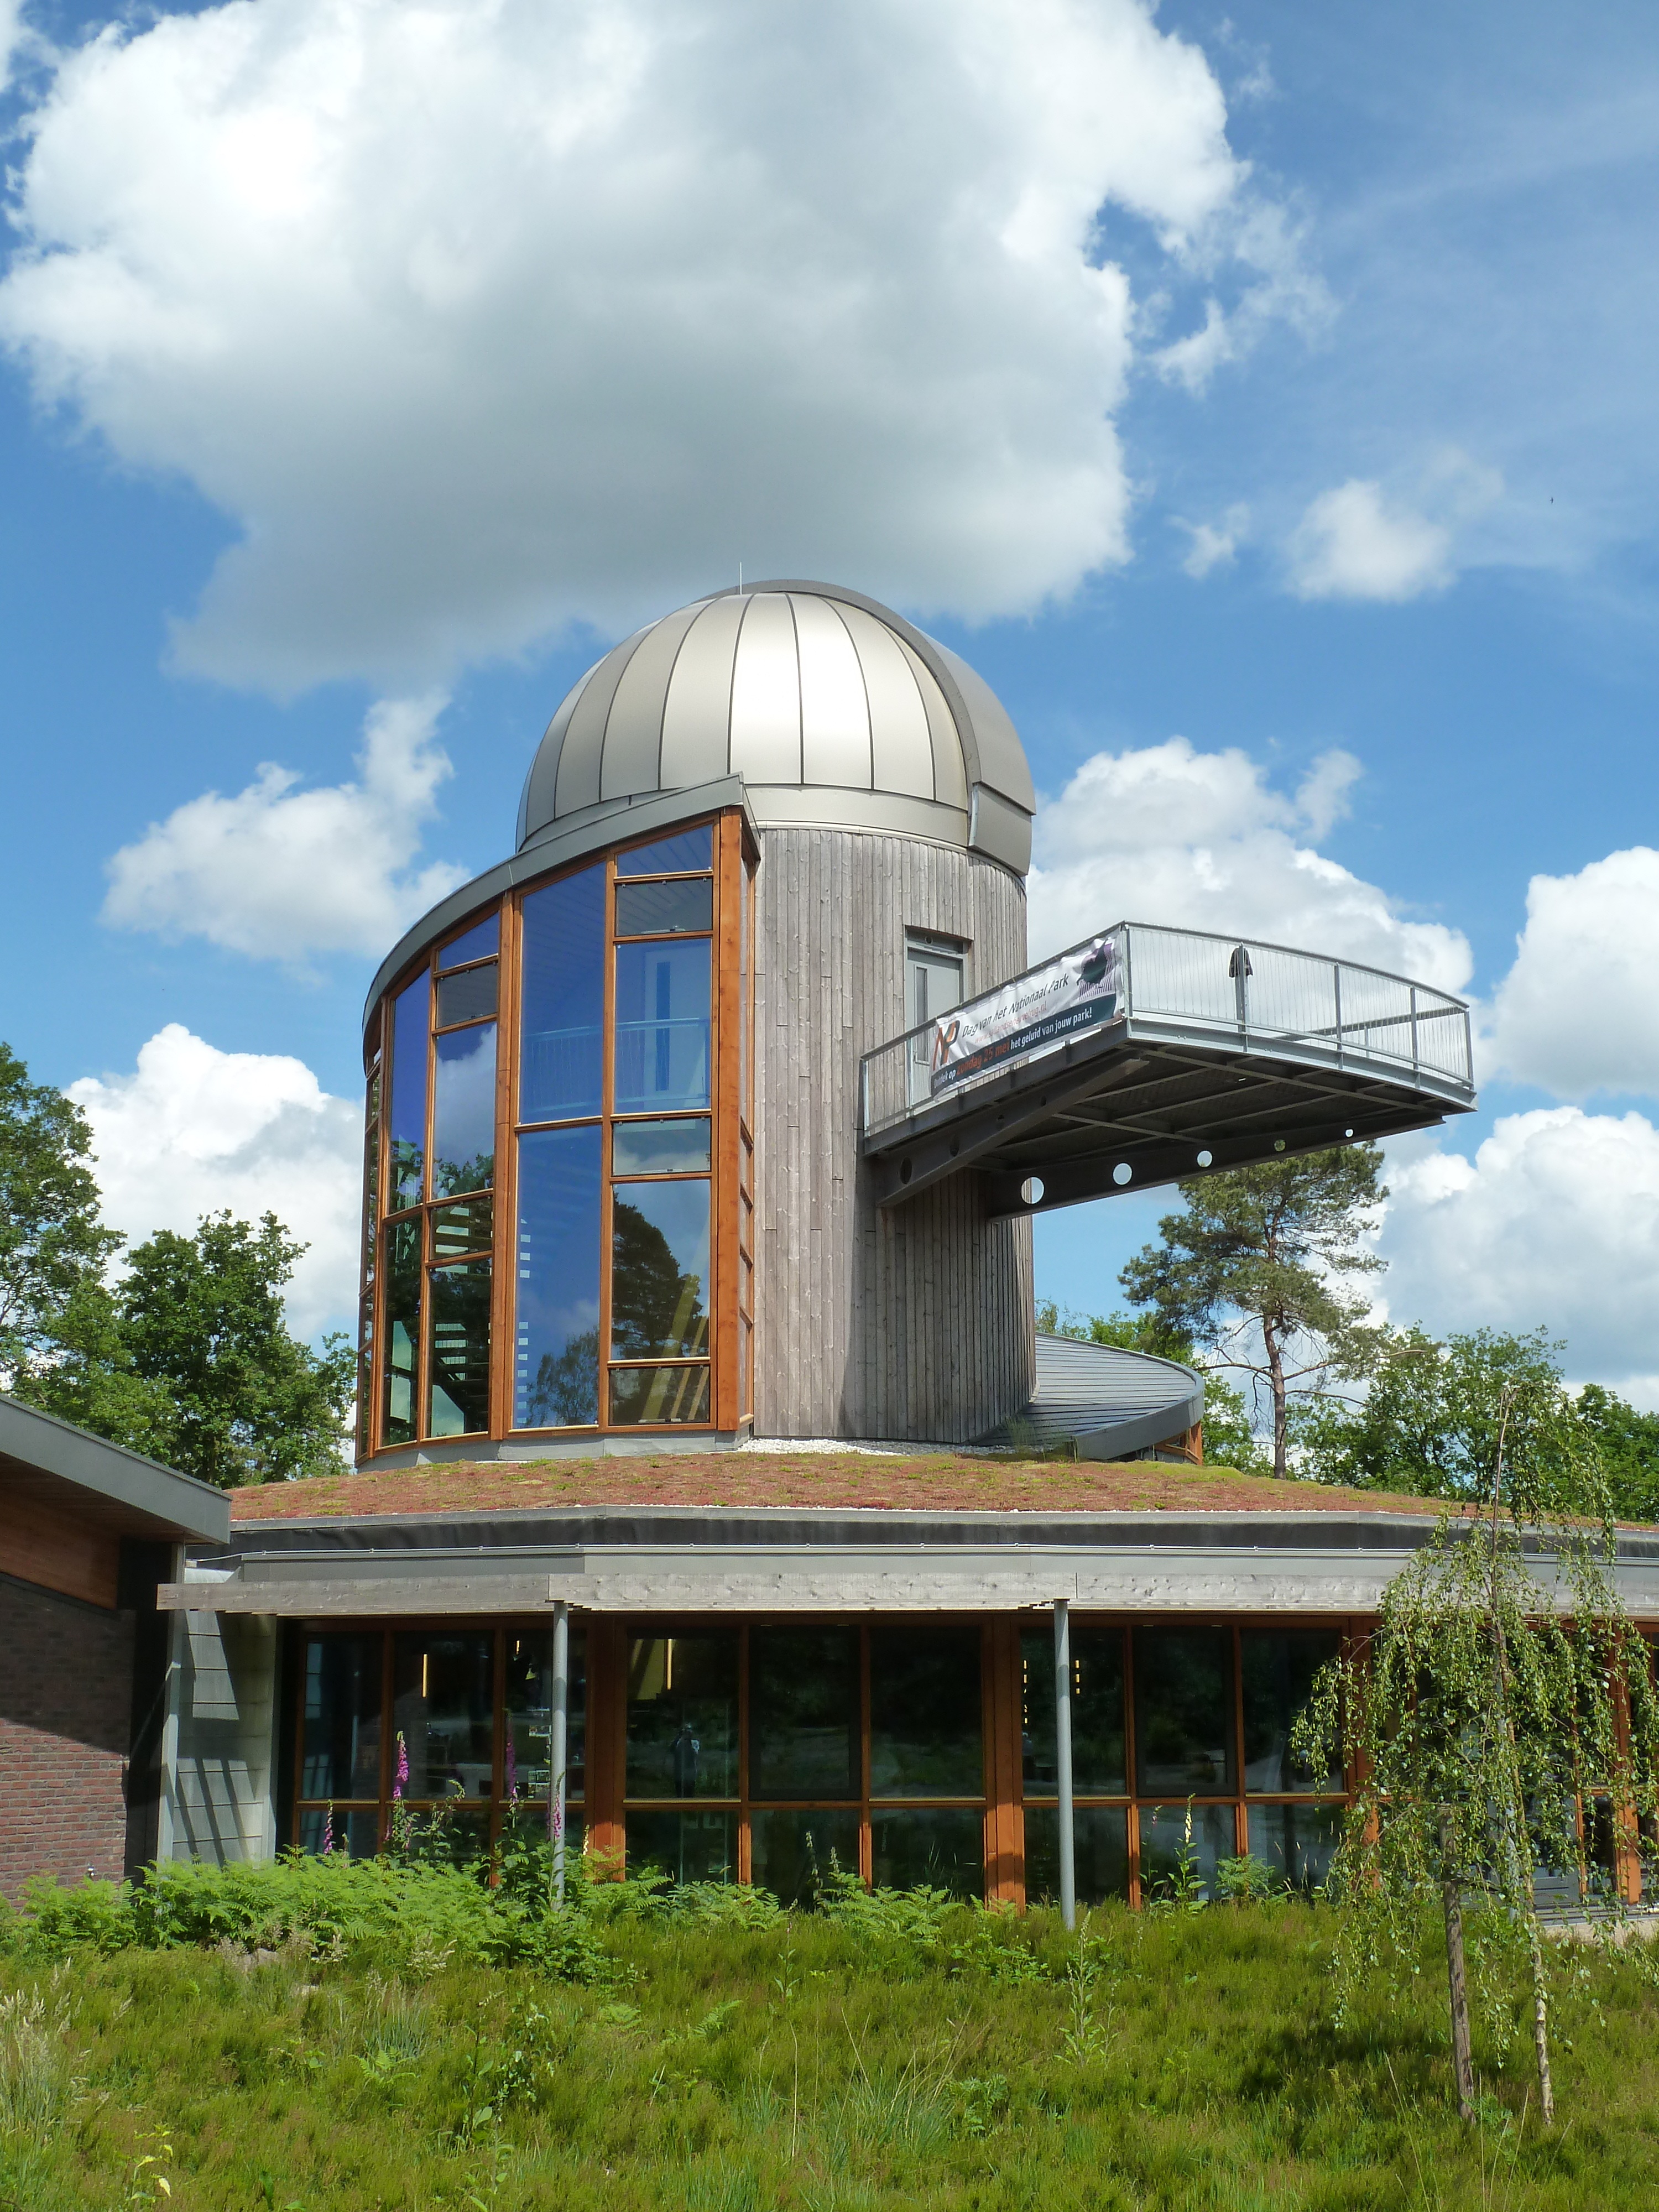
architecture, house, building, landmark, facade, national park, observatory, netherlands, astronomy, visitors center, sallandse heuvelrug, outdoor structure